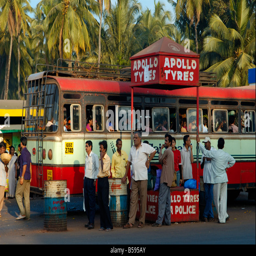
group of people waiting for a public bus